Cesar Chavez

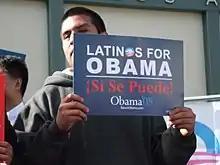
A campaigner for Barack Obama's 2008 presidential campaign holding up a "Sí se puede" plaque. The slogan was first developed by Chavez's UFW in the early 1970s.

Bruns described Chavez as combining a "remarkable tenacity with a sense of serenity". A tireless worker, he was known for often working 18 hours a day; he used to start his working day at 3:30am and would often continue working until 10pm. He stated that "I just sleep and eat and work. I do nothing else." Pawel stated that as a leader, Chavez was both "charming, attentive, and humble" as well as being "single-minded, demanding, and ruthless". When he wanted to criticize one of his volunteers or staff members he usually did so in private but on occasion could berate them in a public confrontation.